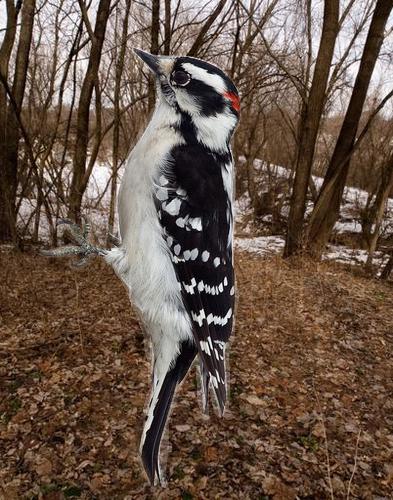
Bird species: Downy_Woodpecker
Bird type: landbird
Background: land